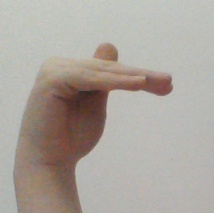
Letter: khaa